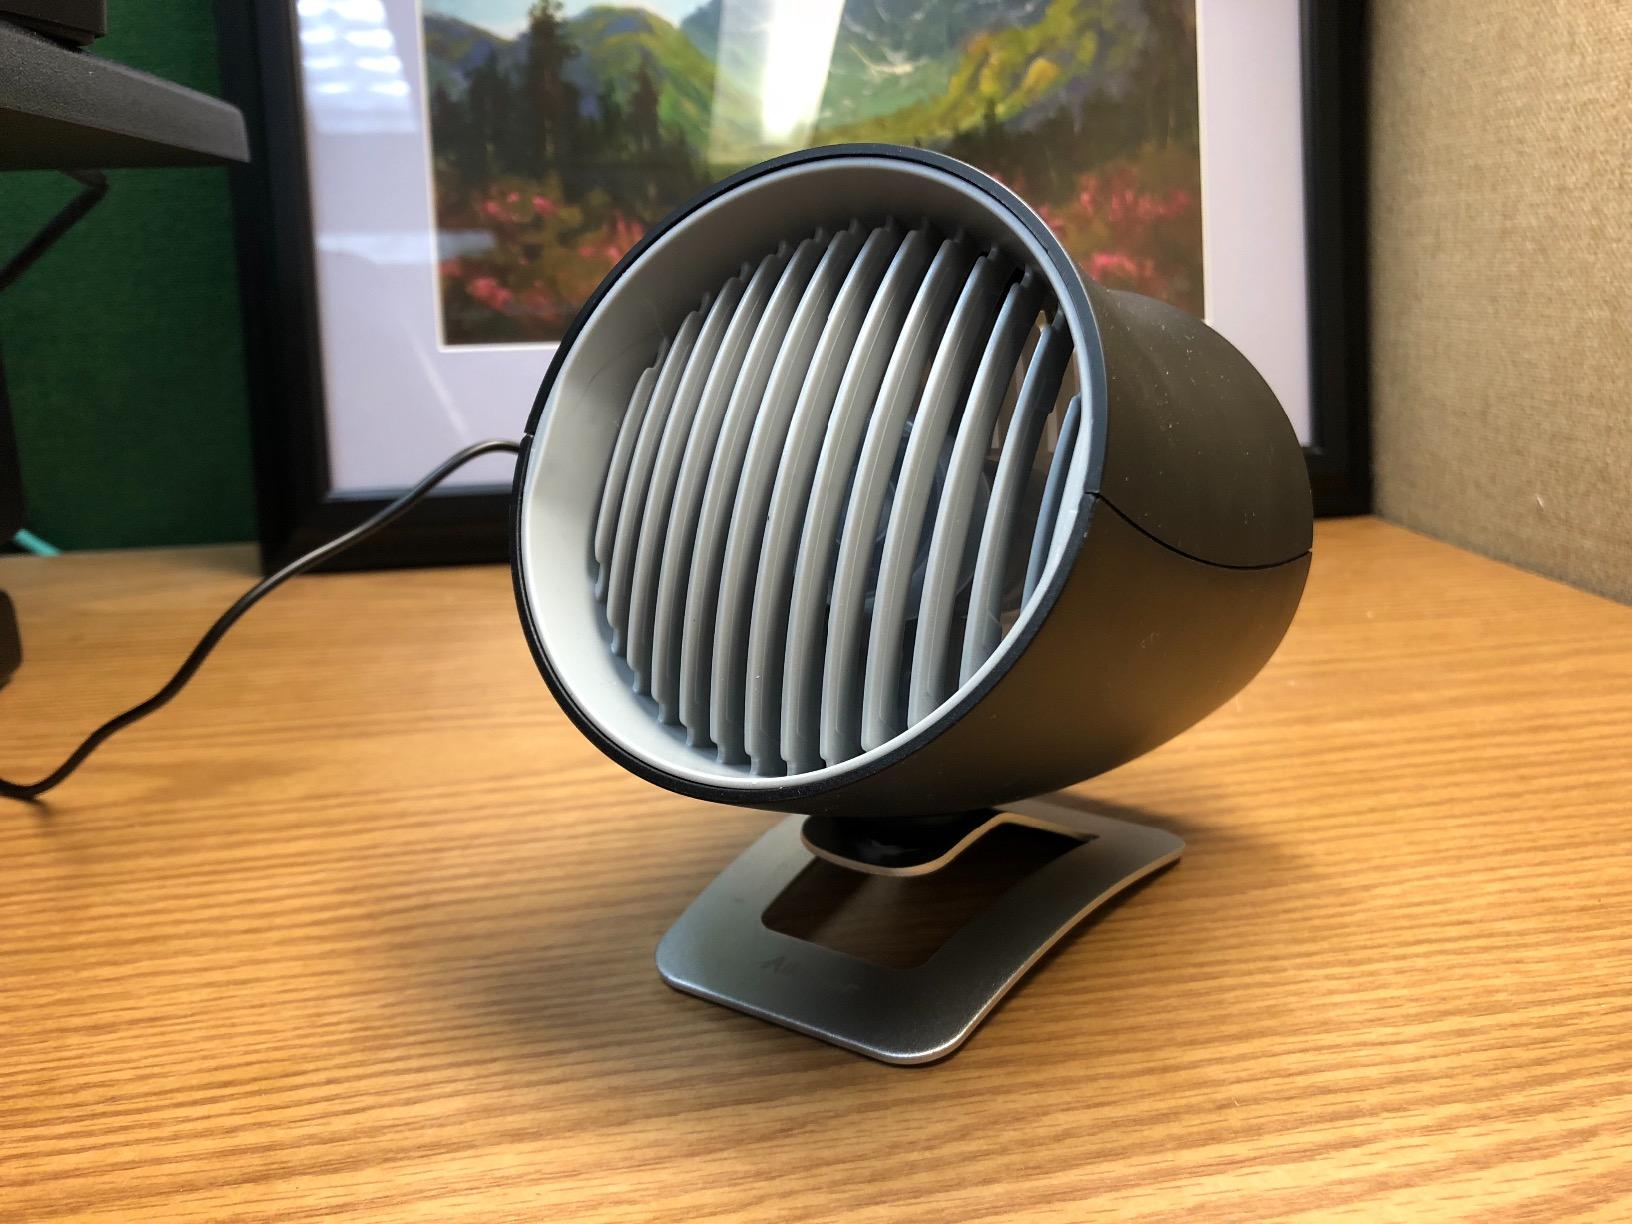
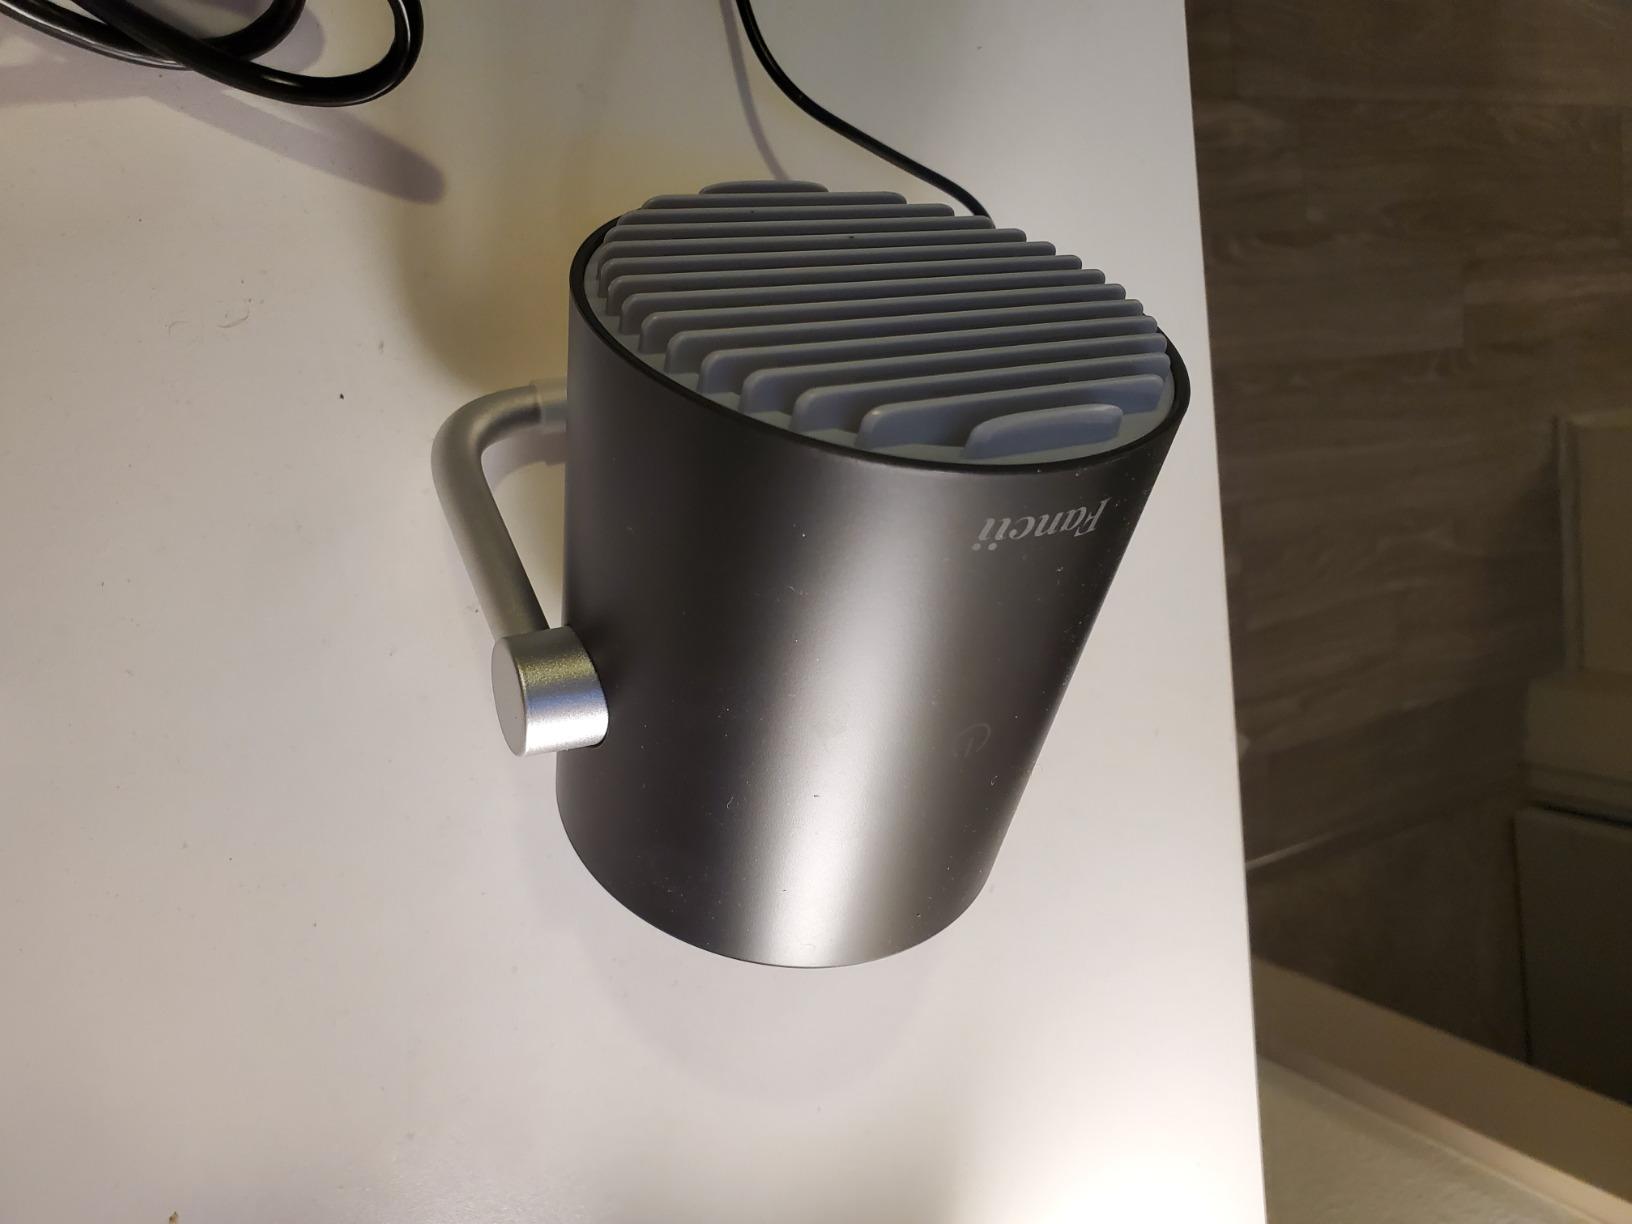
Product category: fan
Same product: no